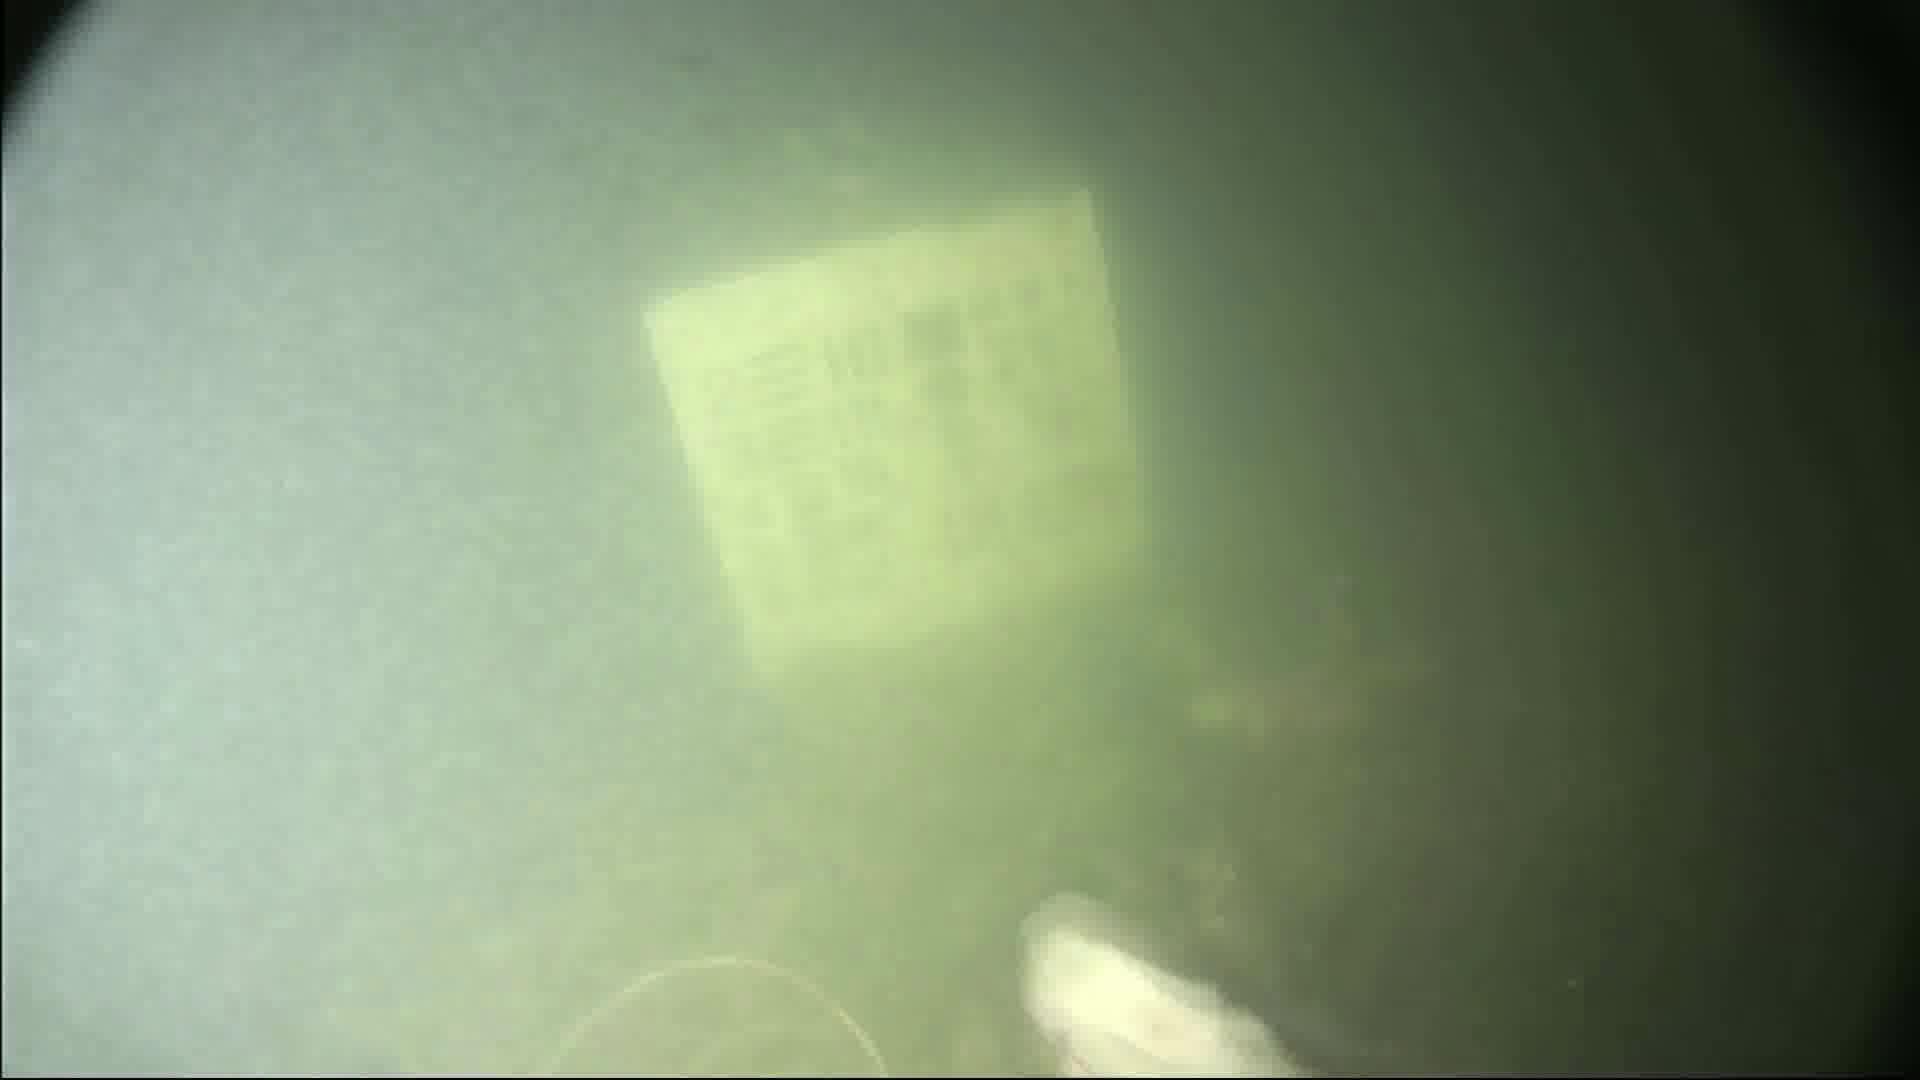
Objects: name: fish